Peter Brynie Lindeman

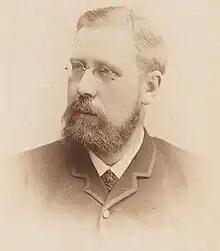
Peter Brynie Lindeman circa 1890.

Peter Brynie Lindeman (February 1, 1858 – January 1, 1930) was a Norwegian organist, cellist, and composer.